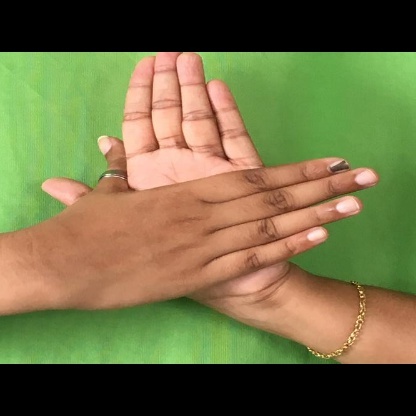
Mudra: Chakra